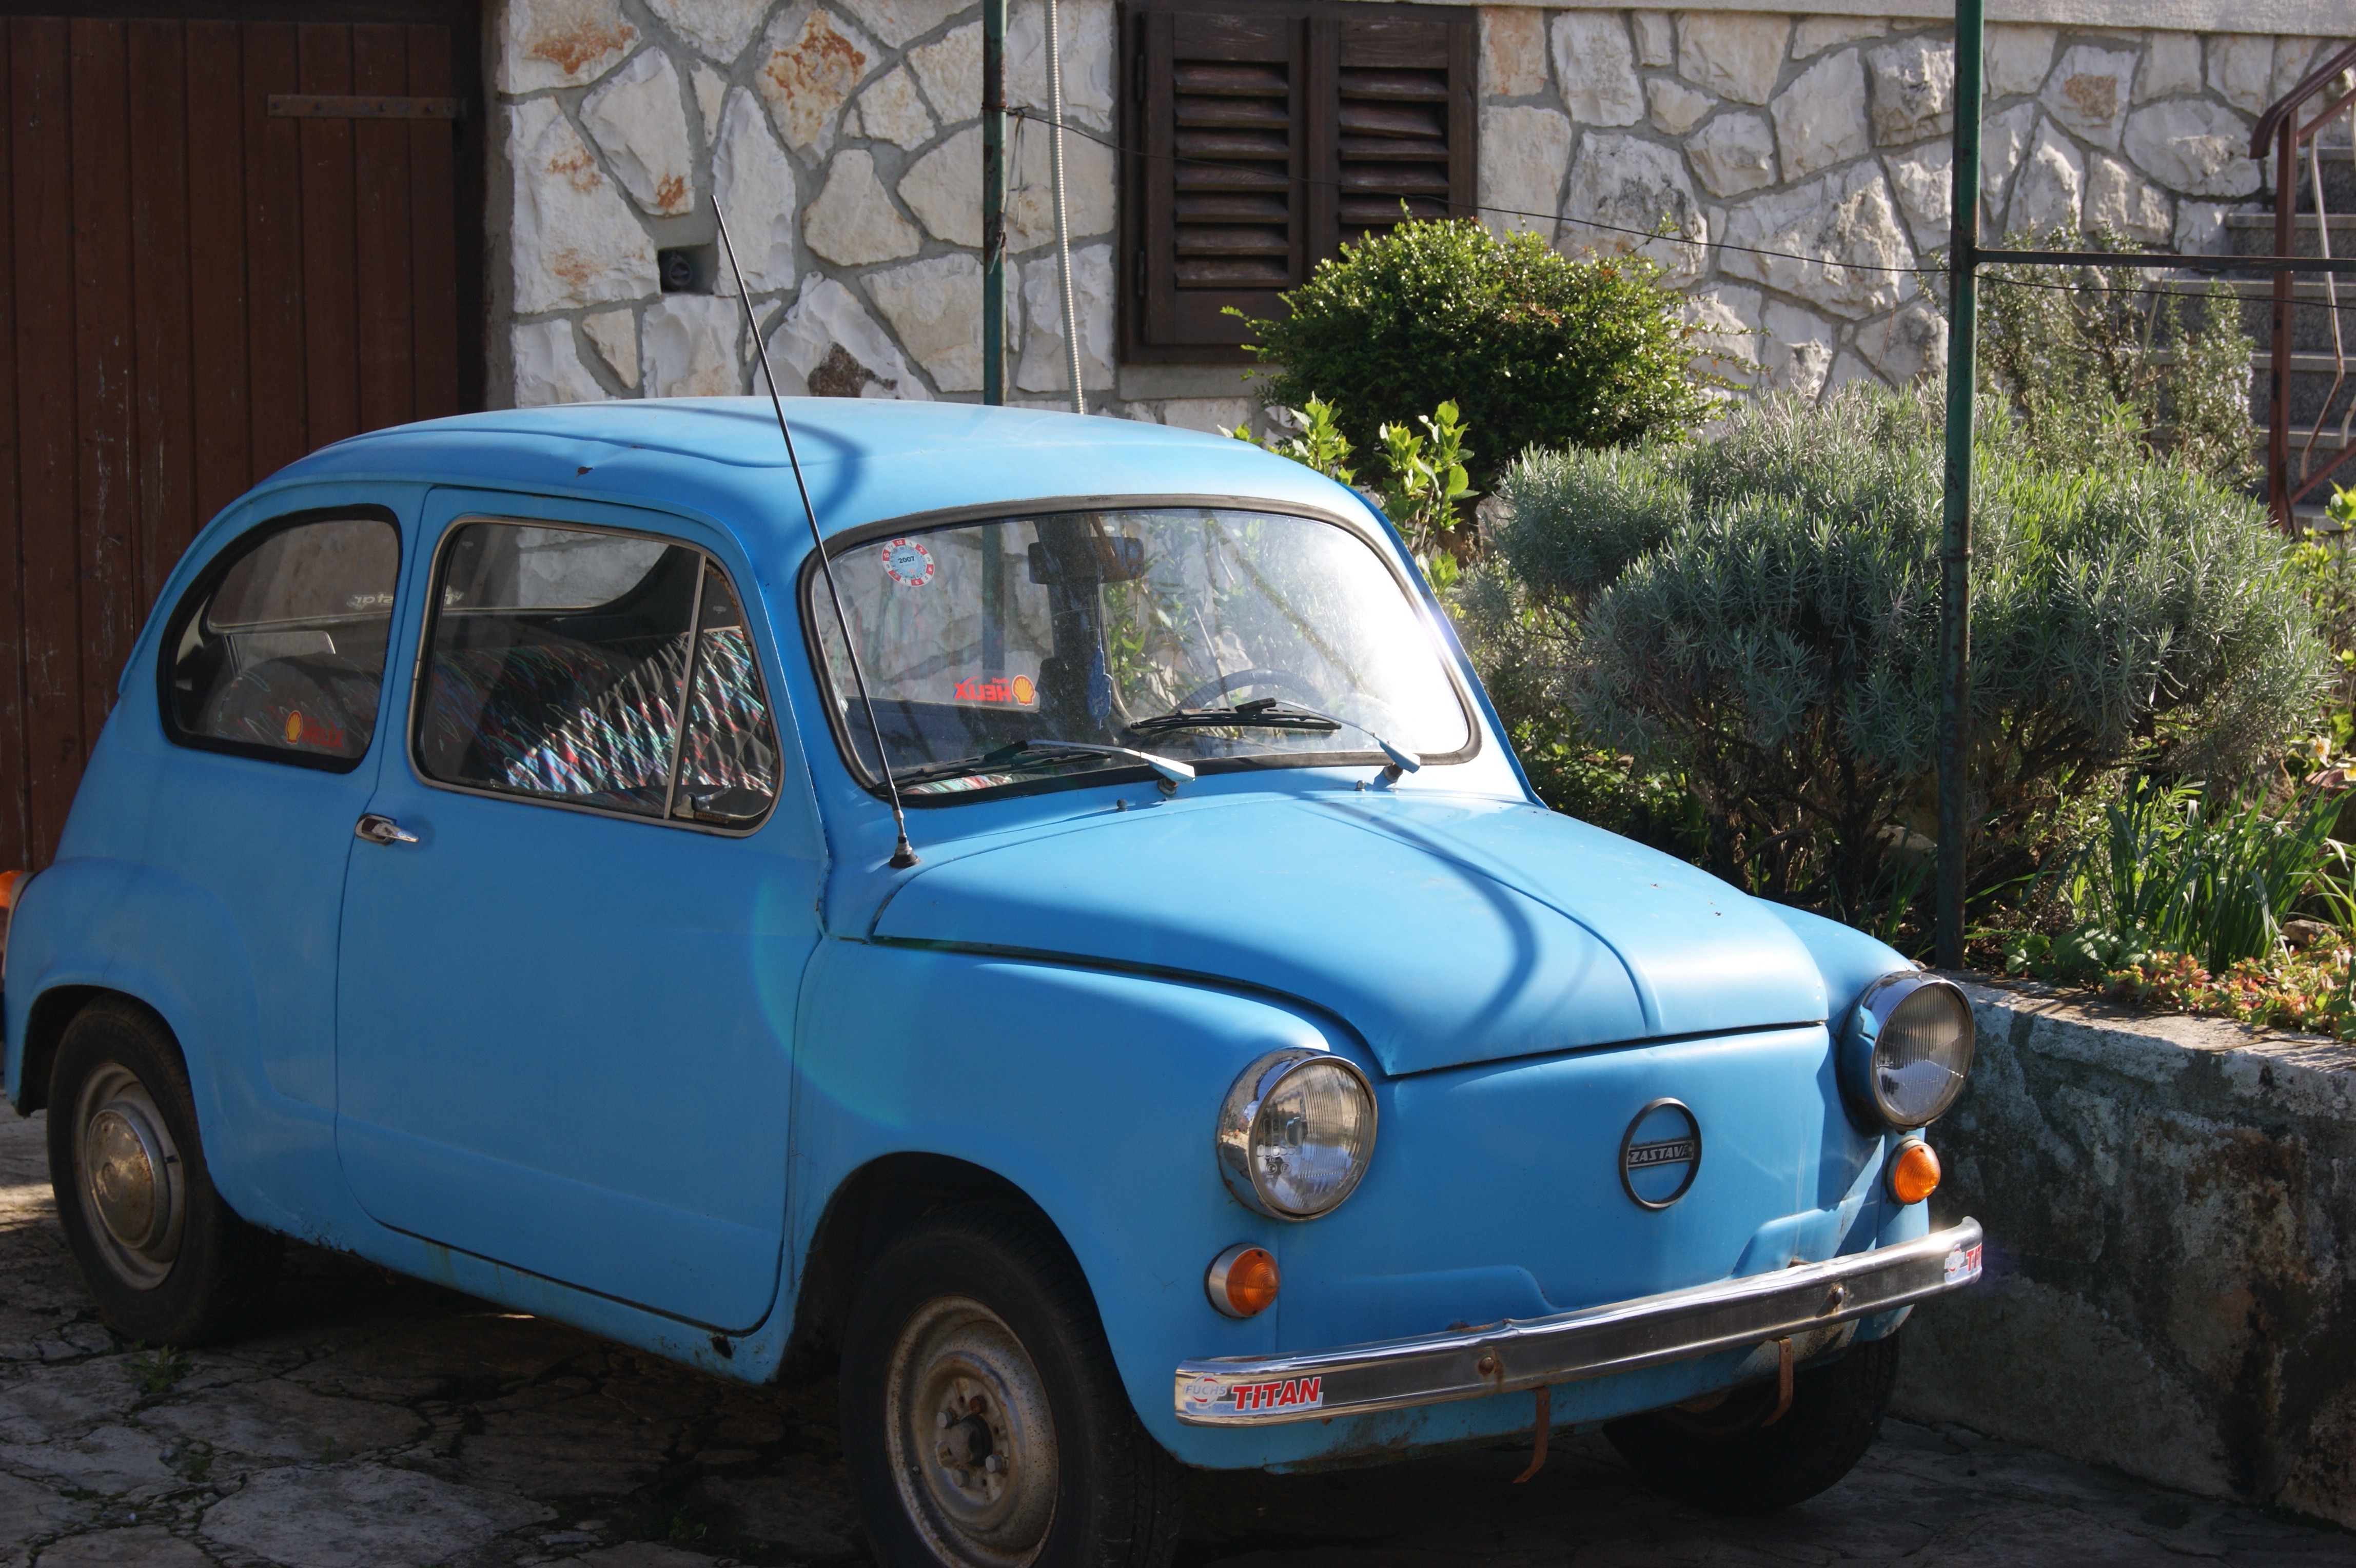
sea, coast, car, old, summer, mediterranean, vehicle, holiday, auto, blue, croatia, coupe, antique car, adriatic sea, city car, car brand, balkan, land vehicle, automobile make, compact car, subcompact car, fiat 600, zastava 750, zastava